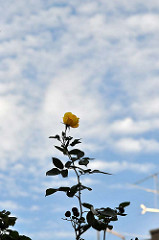
Flower: rose